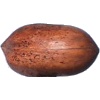
Label: Nut Pecan 1